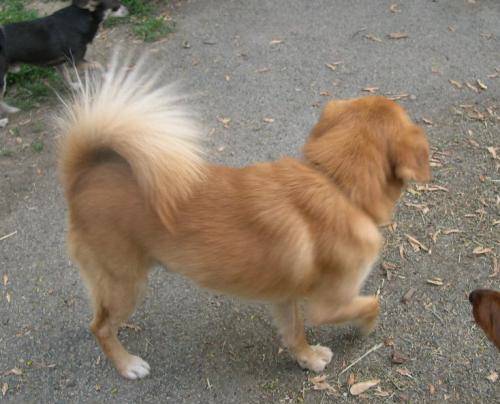
Label: dog